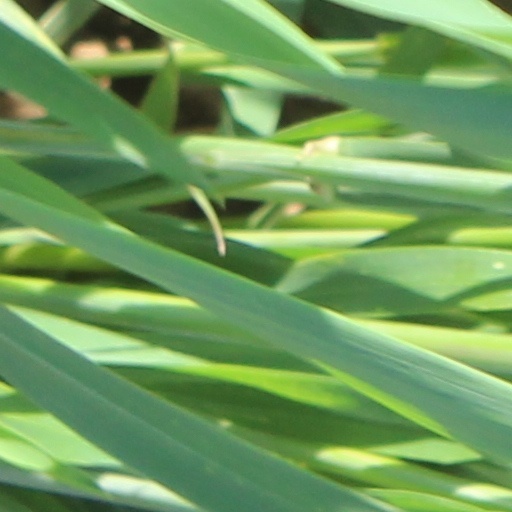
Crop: wheat